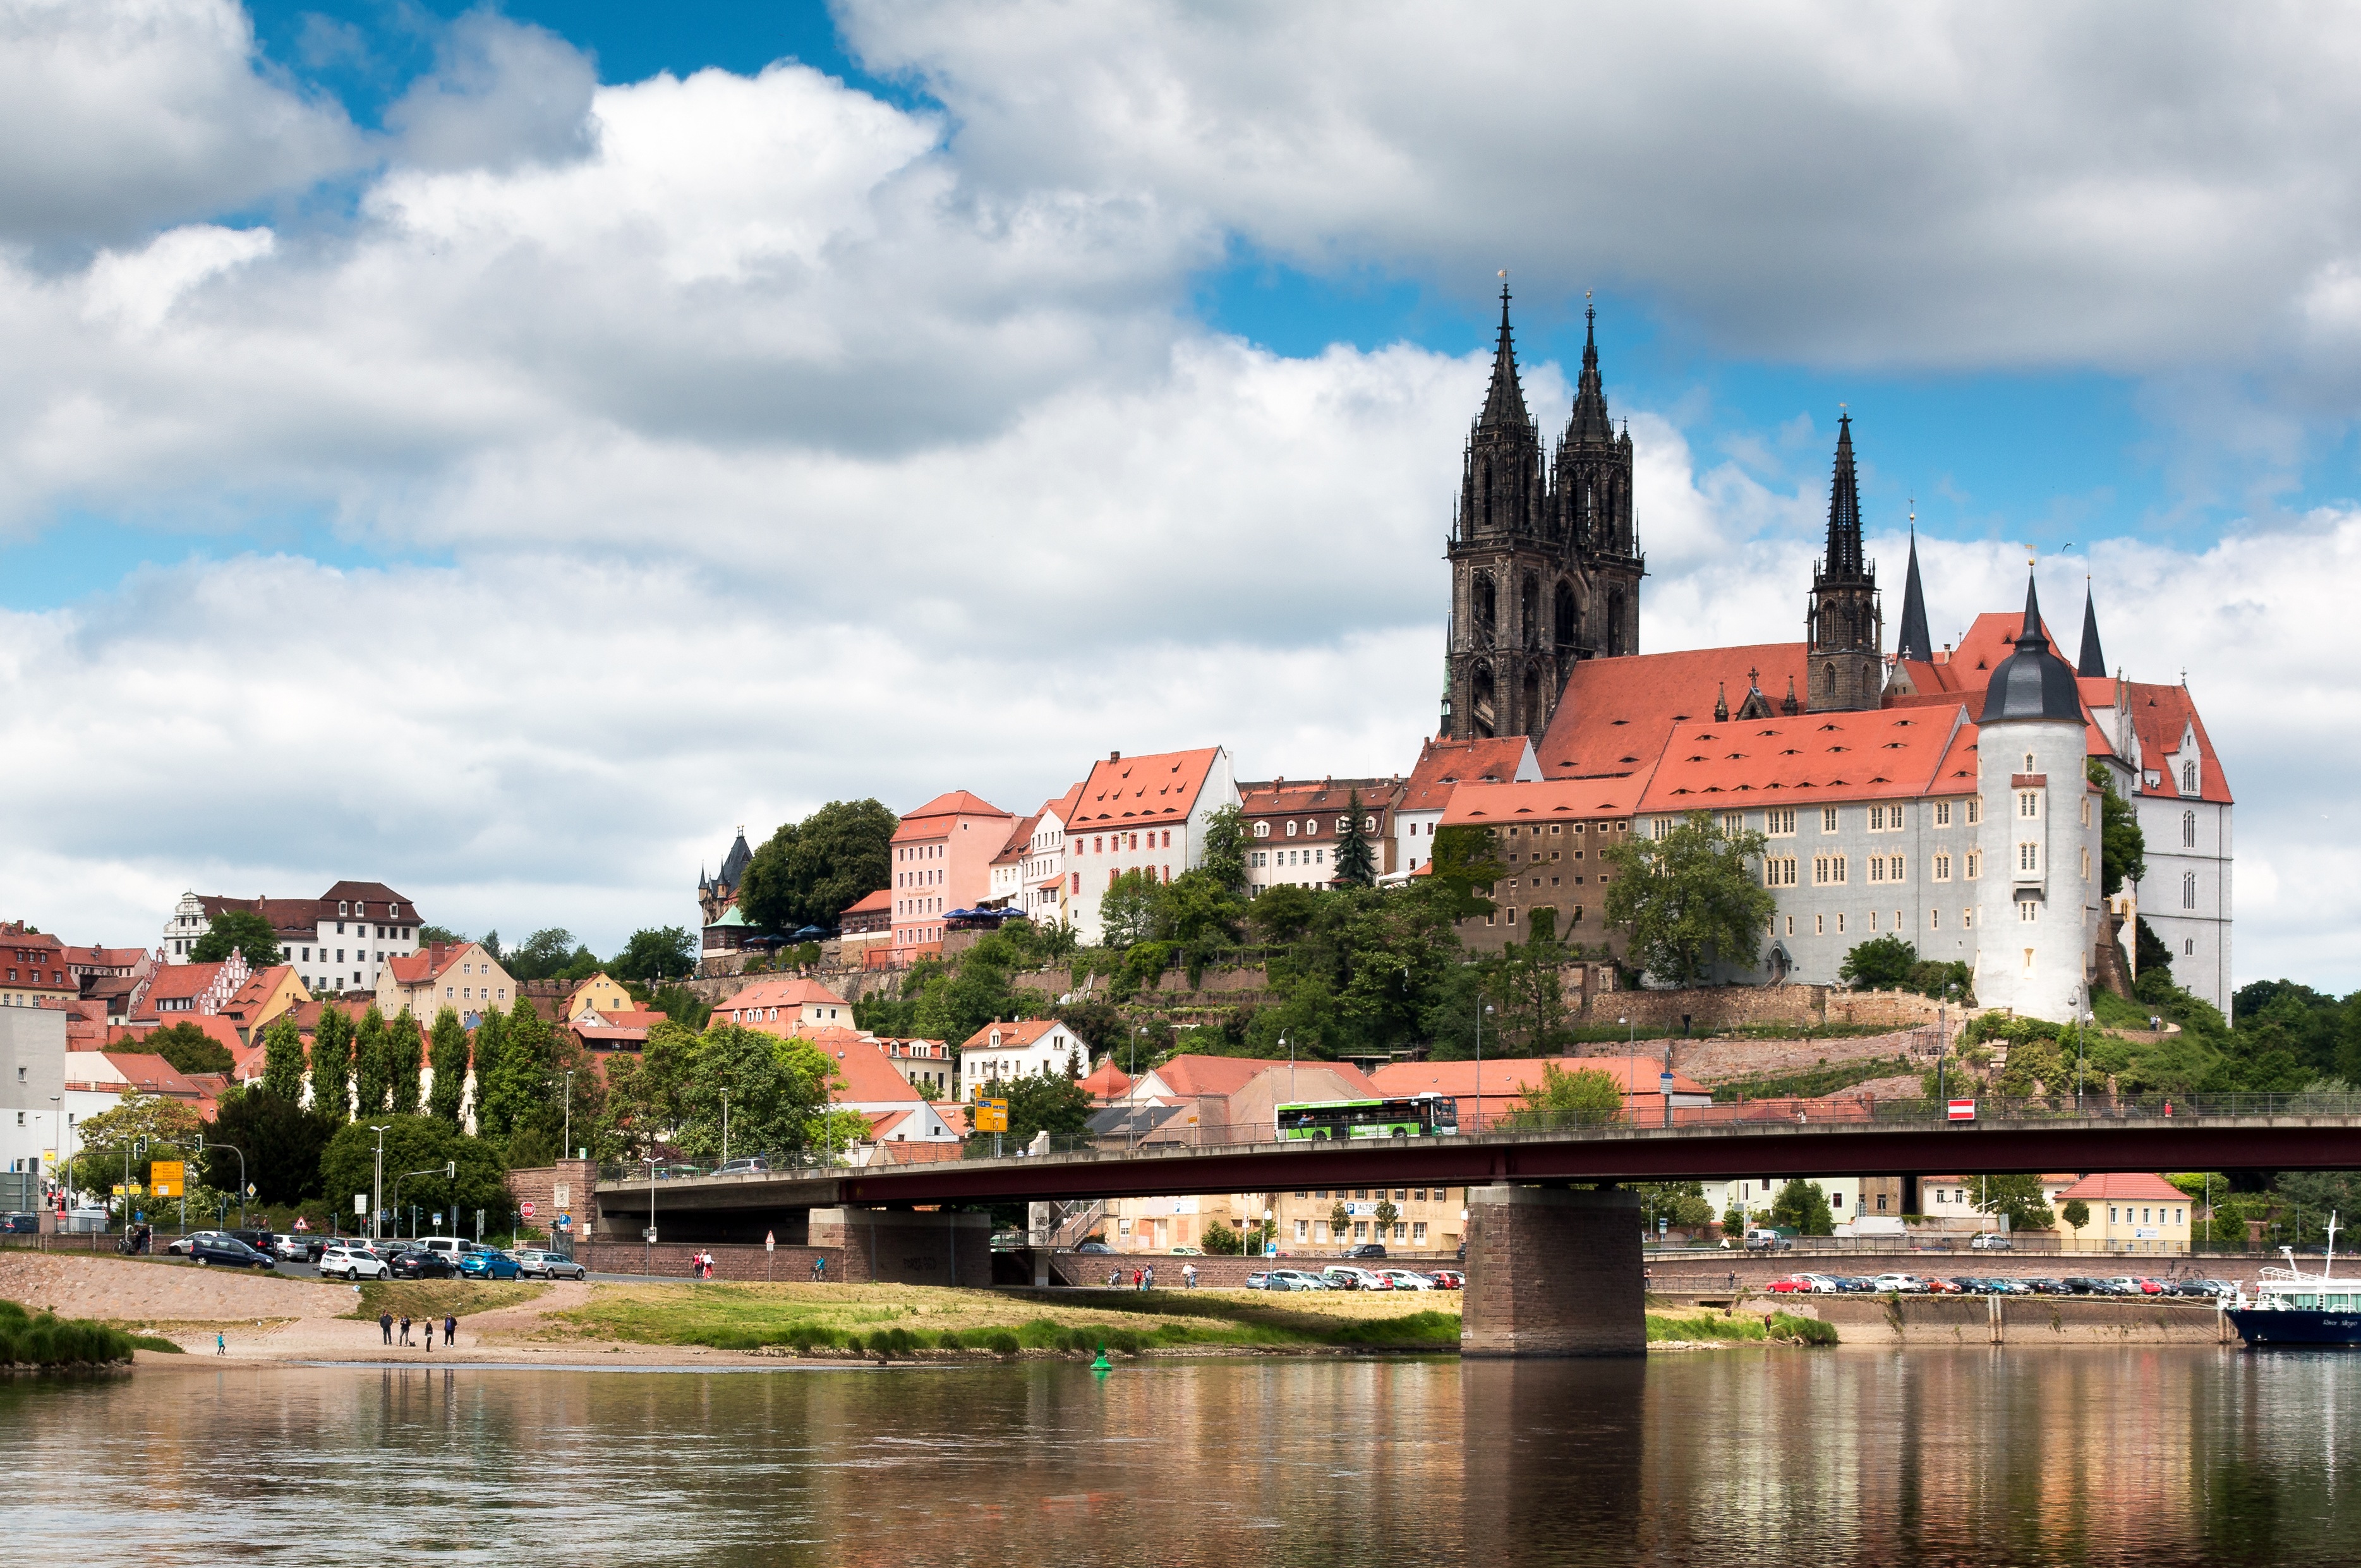
flower, town, chateau, river, cityscape, vacation, travel, reflection, castle, landmark, tourism, waterway, germany, saxony, meissen, east germany, albrechtsburg castle